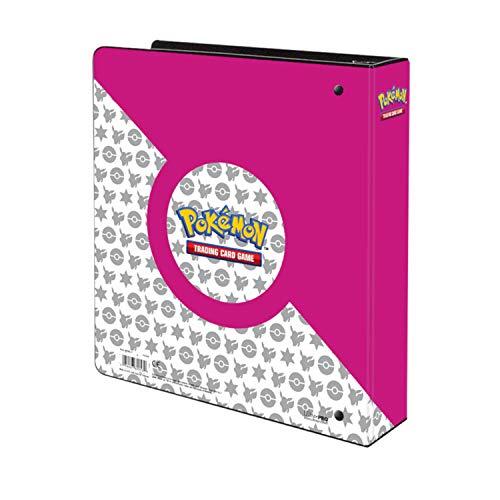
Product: Ultra Pro Eevee 2019 2" Album
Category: Toys & Games | Games & Accessories | Game Accessories
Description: Take Eevee along on your Pokémon journey with this album.
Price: $12.99
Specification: ProductDimensions:11.6x11x2.5inches|ItemWeight:1.1pounds|ShippingWeight:1.11pounds(Viewshippingratesandpolicies)|ASIN:B07Q47ZXRM|Itemmodelnumber:85993|Manufacturerrecommendedage:6yearsandup